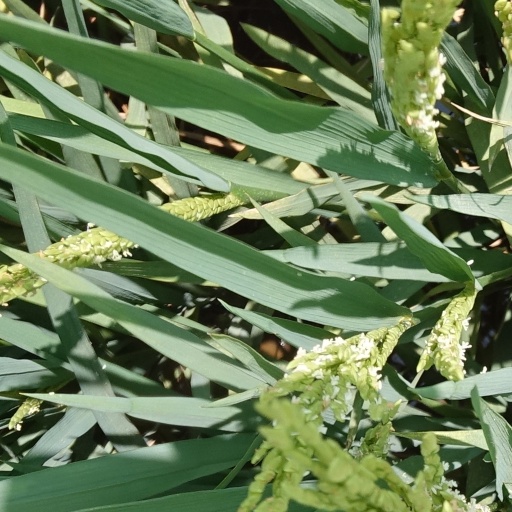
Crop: rice